Eagle Electric

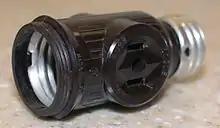
Screws into a light bulb socket to add two jacks, while still taking the bulb. Made in the US by Eagle Electric.

By the early 1980s Eagle Electric was selling thousands of wiring device SKUs to hardware stores across the country. In 1991 Eagle Electric, under the leadership of the Advertising Director, introduced a line of surge protector wiring devices under the brand eSmart, with the strong support of senior management. The eSmart brand was the first trademark with an "e" in front of it. The brand sold well to the big box stores as there was no competitive surge protector line in the industry. Eventually the brand was dismantled by then Marketing Director Jim Cook, because he felt that computers were a "passing fad."